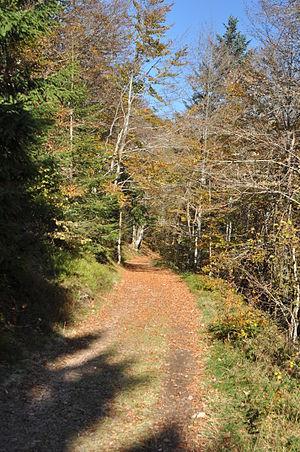
sentier de randonnée
Le sentier de grande randonnée 5 relie la mer du Nord et la mer Méditerranée, soit 2 200 kilomètres de longueur.
La Haute Bers est un sommet du massif des Vosges culminant à 1 252 mètres d'altitude, à la limite entre les départements du Haut-Rhin et des Vosges, en France. C'est aussi le nom d'un petit massif comprenant plusieurs sommets :